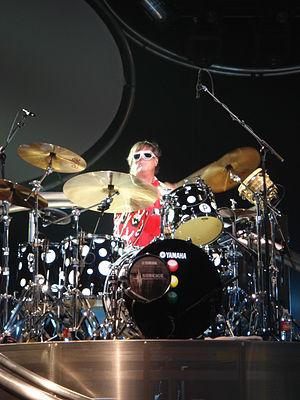
Prairie Prince est un batteur de rock. Il est membre du groupe The Tubes et est un des membres fondateurs du groupe Journey. Il a également travaillé avec Chris Isaak, Todd Rundgren, Brian Eno, David Byrne, XTC, Tom Waits, Paul Kantner, George Harrison, Dick Dale, Glenn Frey, Richard Marx, Bill Spooner, John Fogerty, et Tommy Bolin.